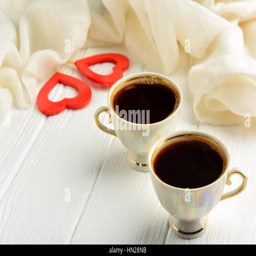
cups of morning fragrant coffee against the background of red hearts and a white